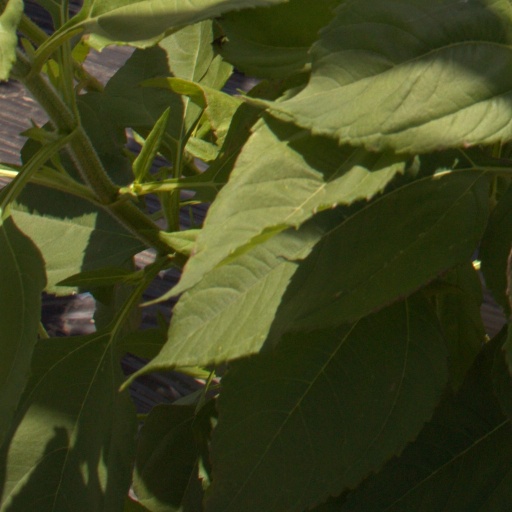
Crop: Jerusalem artichoke